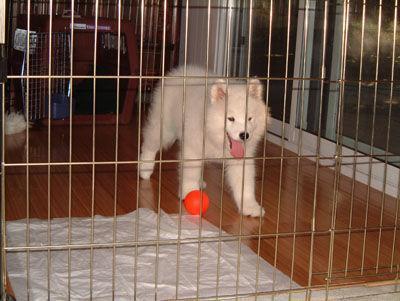
Samoyed